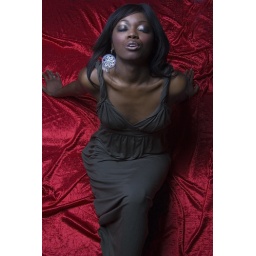
Keia Johnson - kisses in black and red